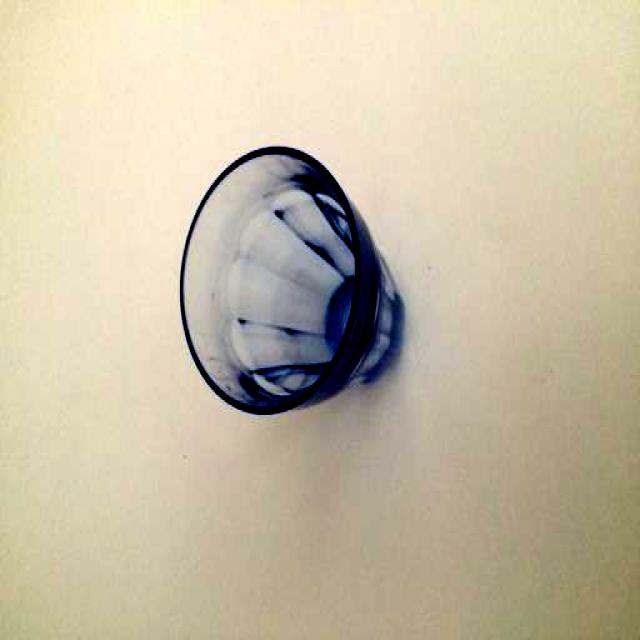
Label: Glass